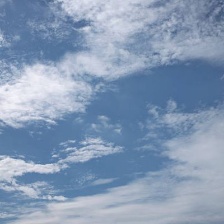
Cloud type: Cirrostratus